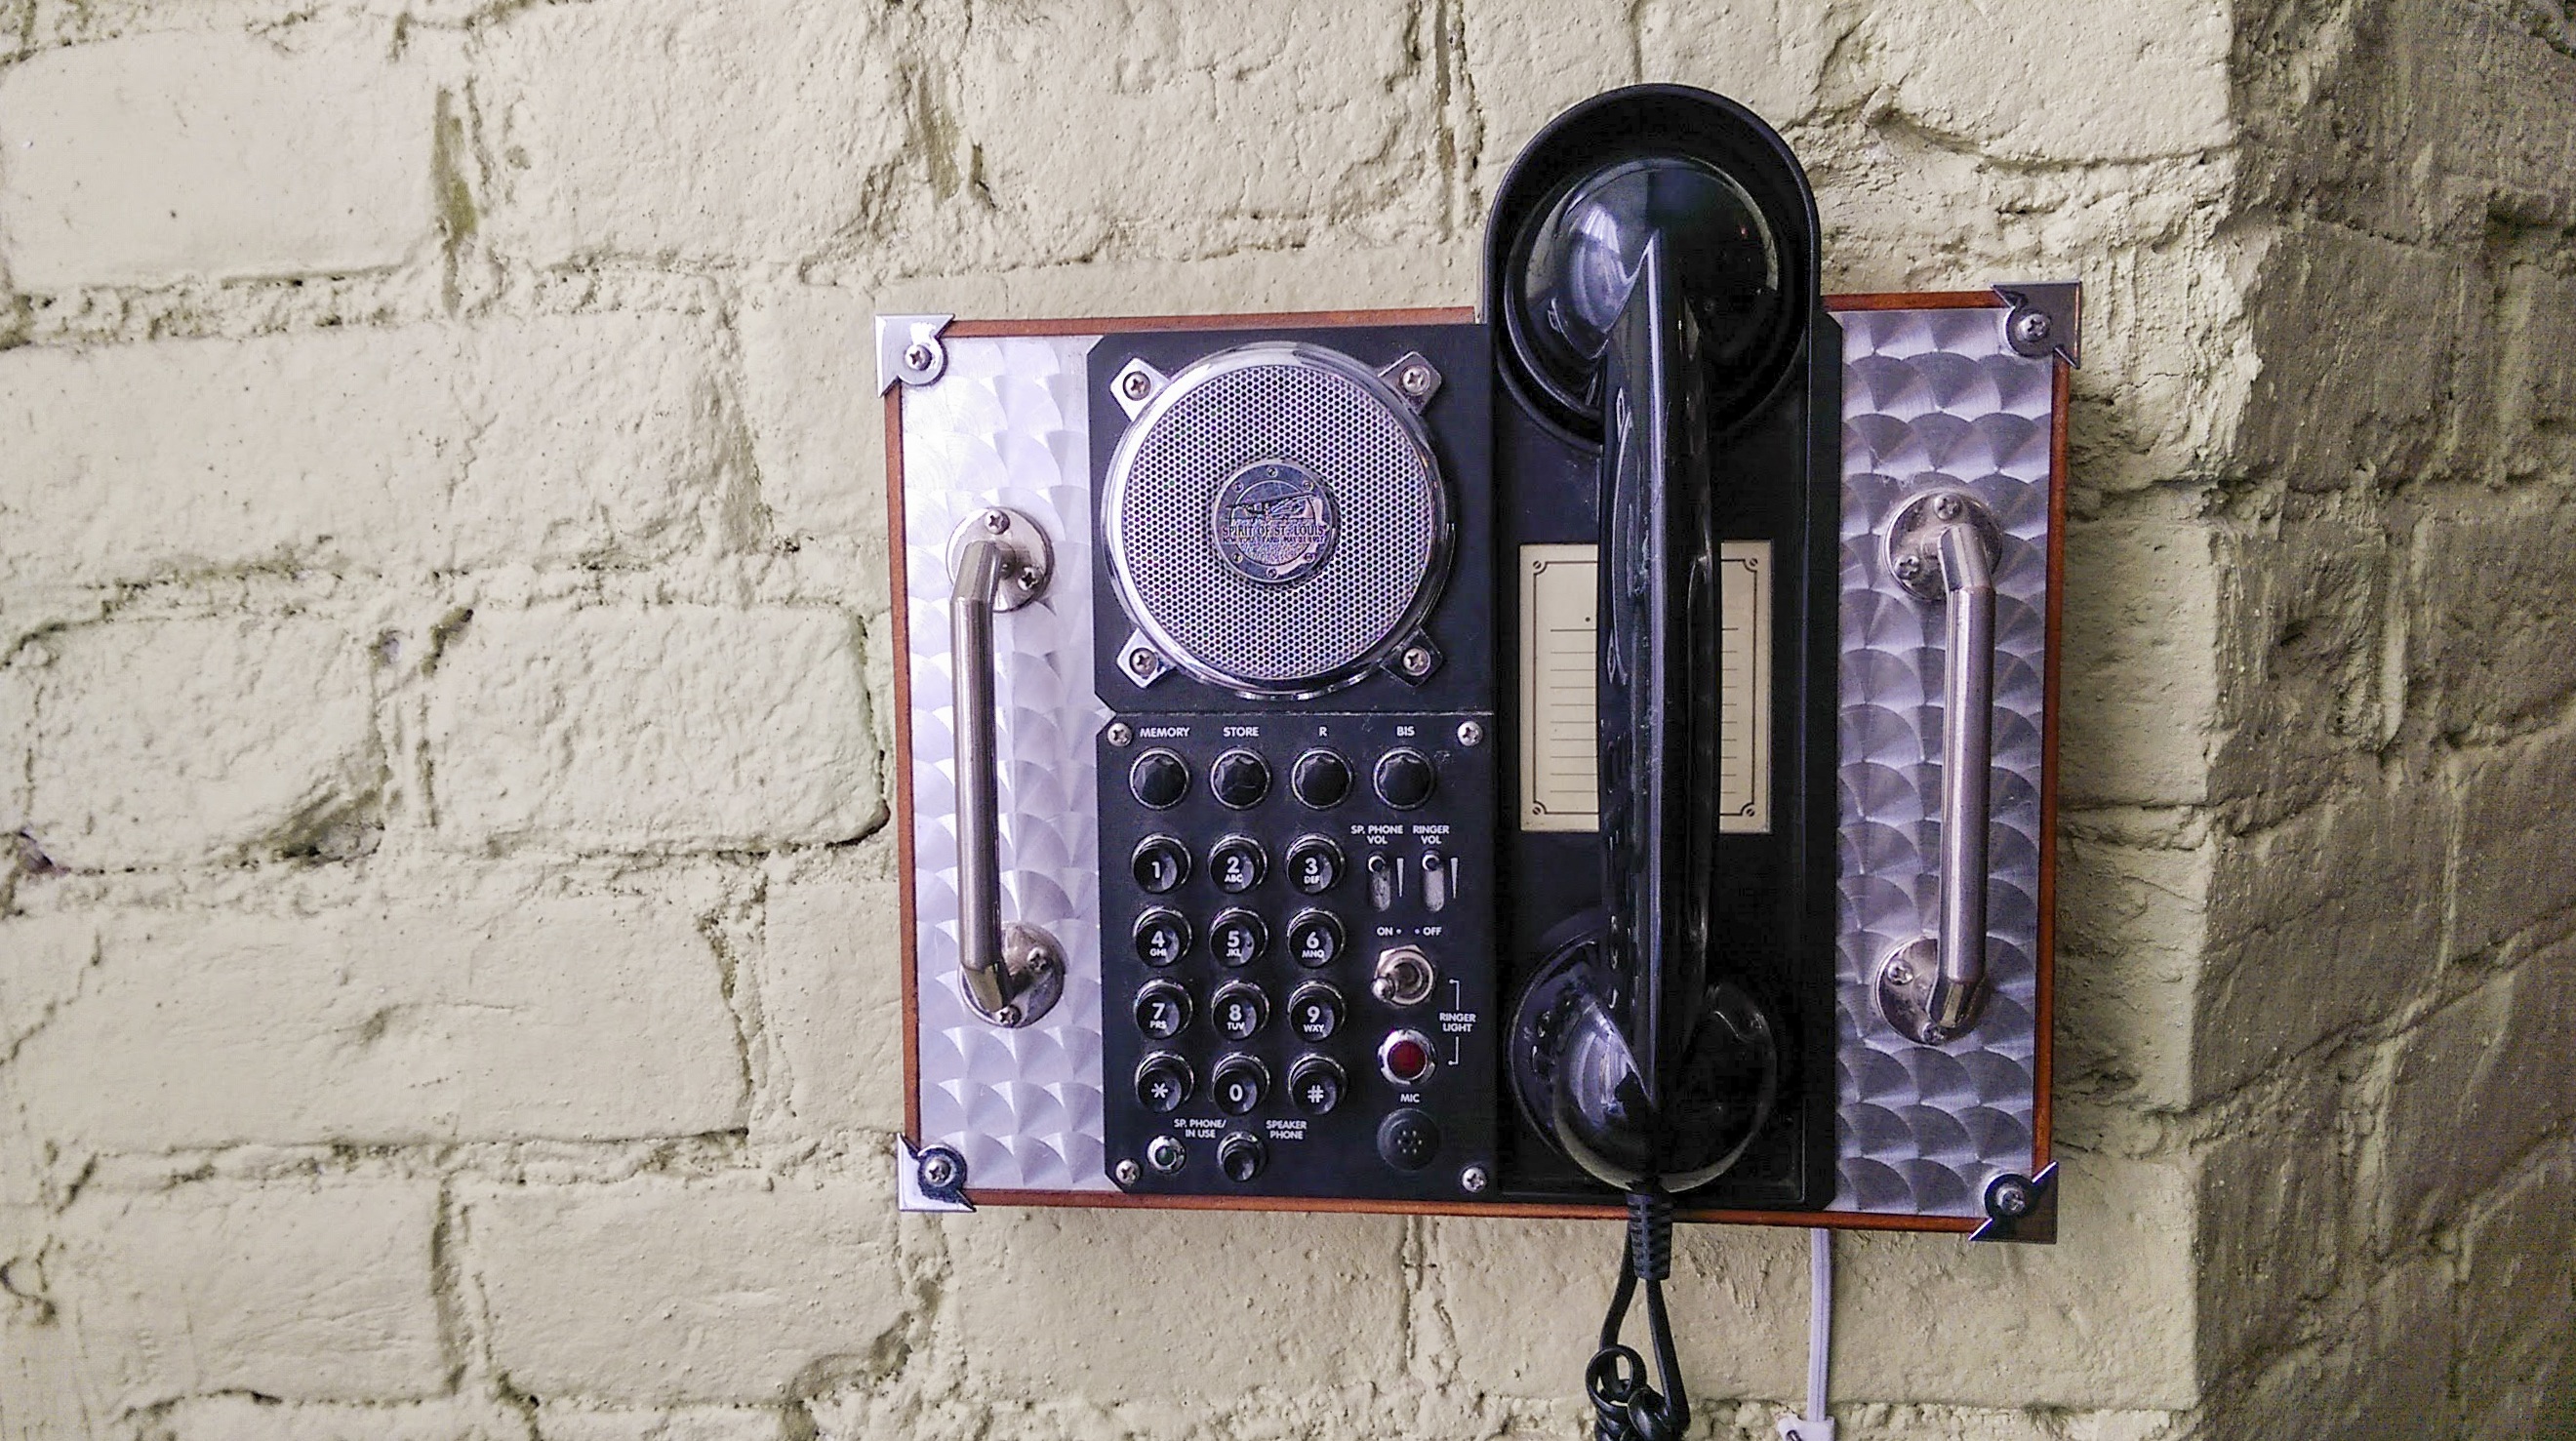
vintage, retro, tube, wall, phone, lighting, iron, antiquity, apparatus